Satnam Singh

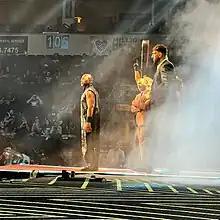
Singh [rear] alongside Sonjay Dutt and Jay Lethal in October 2023.

On 23 September 2021, he was signed by All Elite Wrestling. He made his televised debut on the 13 April 2022 episode of "AEW Dynamite", where he attacked Samoa Joe and aligned himself with Jay Lethal and Sonjay Dutt. On 17 August 2024, Singh teamed with Raj Dhesi at the Lucha Libre AAA Worldwide event, "", where they competed in a three-way tag team match for the AAA World Tag Team Championship, which they won, marking Singh's first title win in his career. The promotion vacated the titles on March 19, 2025.